UltraRAM

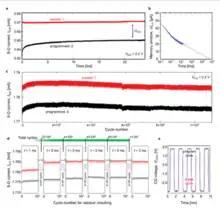
Retention and endurance characteristics. a) Retention data for a 20 μm gate-length cell. b) S-D current difference (∆"I"S-D) for the >24 h retention plotted on a log scale. c) Endurance data for continuous program-read-erase-read cycling (5 ms pulses) on a second 20 μm gate-length cell. d) Extended endurance to >10 cycles. e) Oscilloscope trace showing the applied gate bias for a section of the pulse train.

A charged FG is defined as logic '0', and the absence of charge as logic '1'. Program and erase cycles, to charge and discharge the FG respectively, use voltage pulses of ≤±2.55 V on the CG.